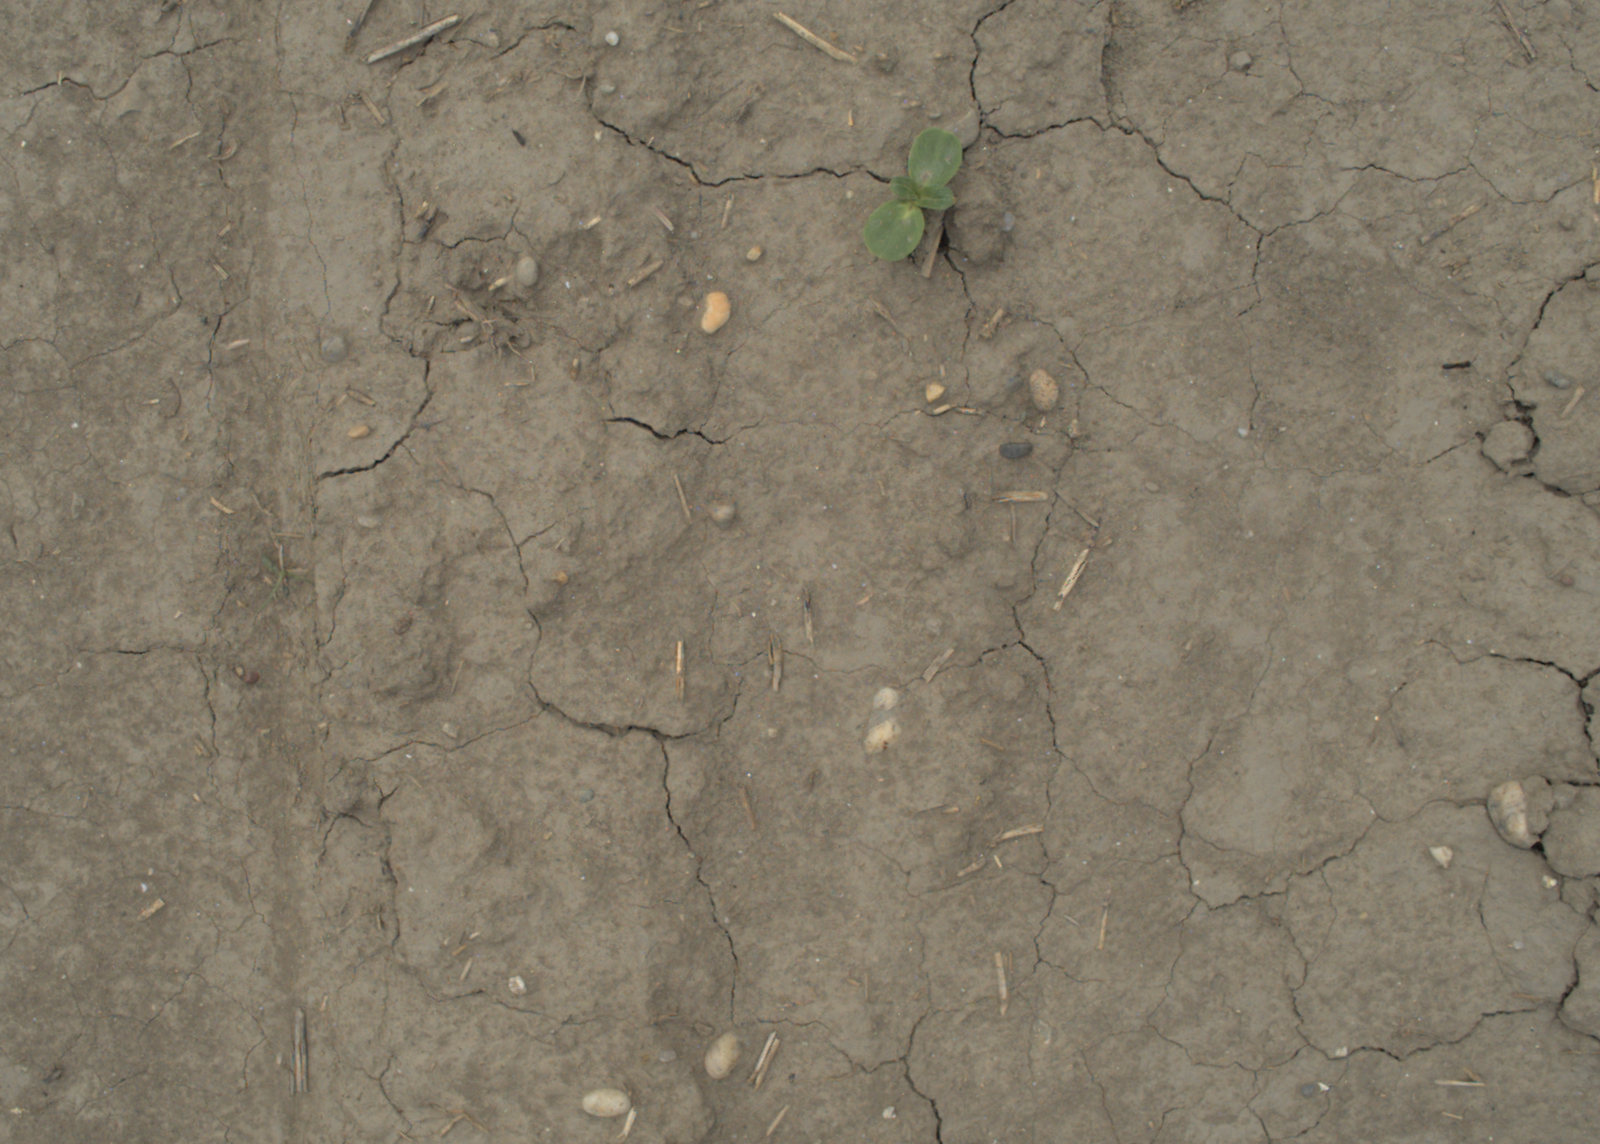
Capture date: 05.07.2021 13:06:29
Weather: cloudy
Wind: medium
Seeding date: 08.06.2021
Plant canopy height (mm): 961